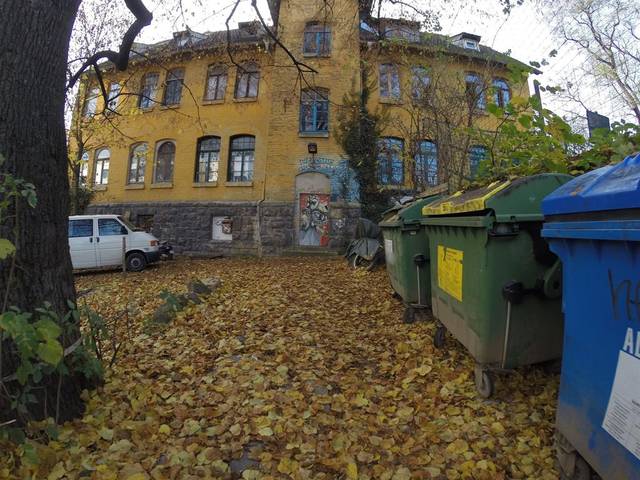
Region: Germany
Coordinates: 50.922, 11.578